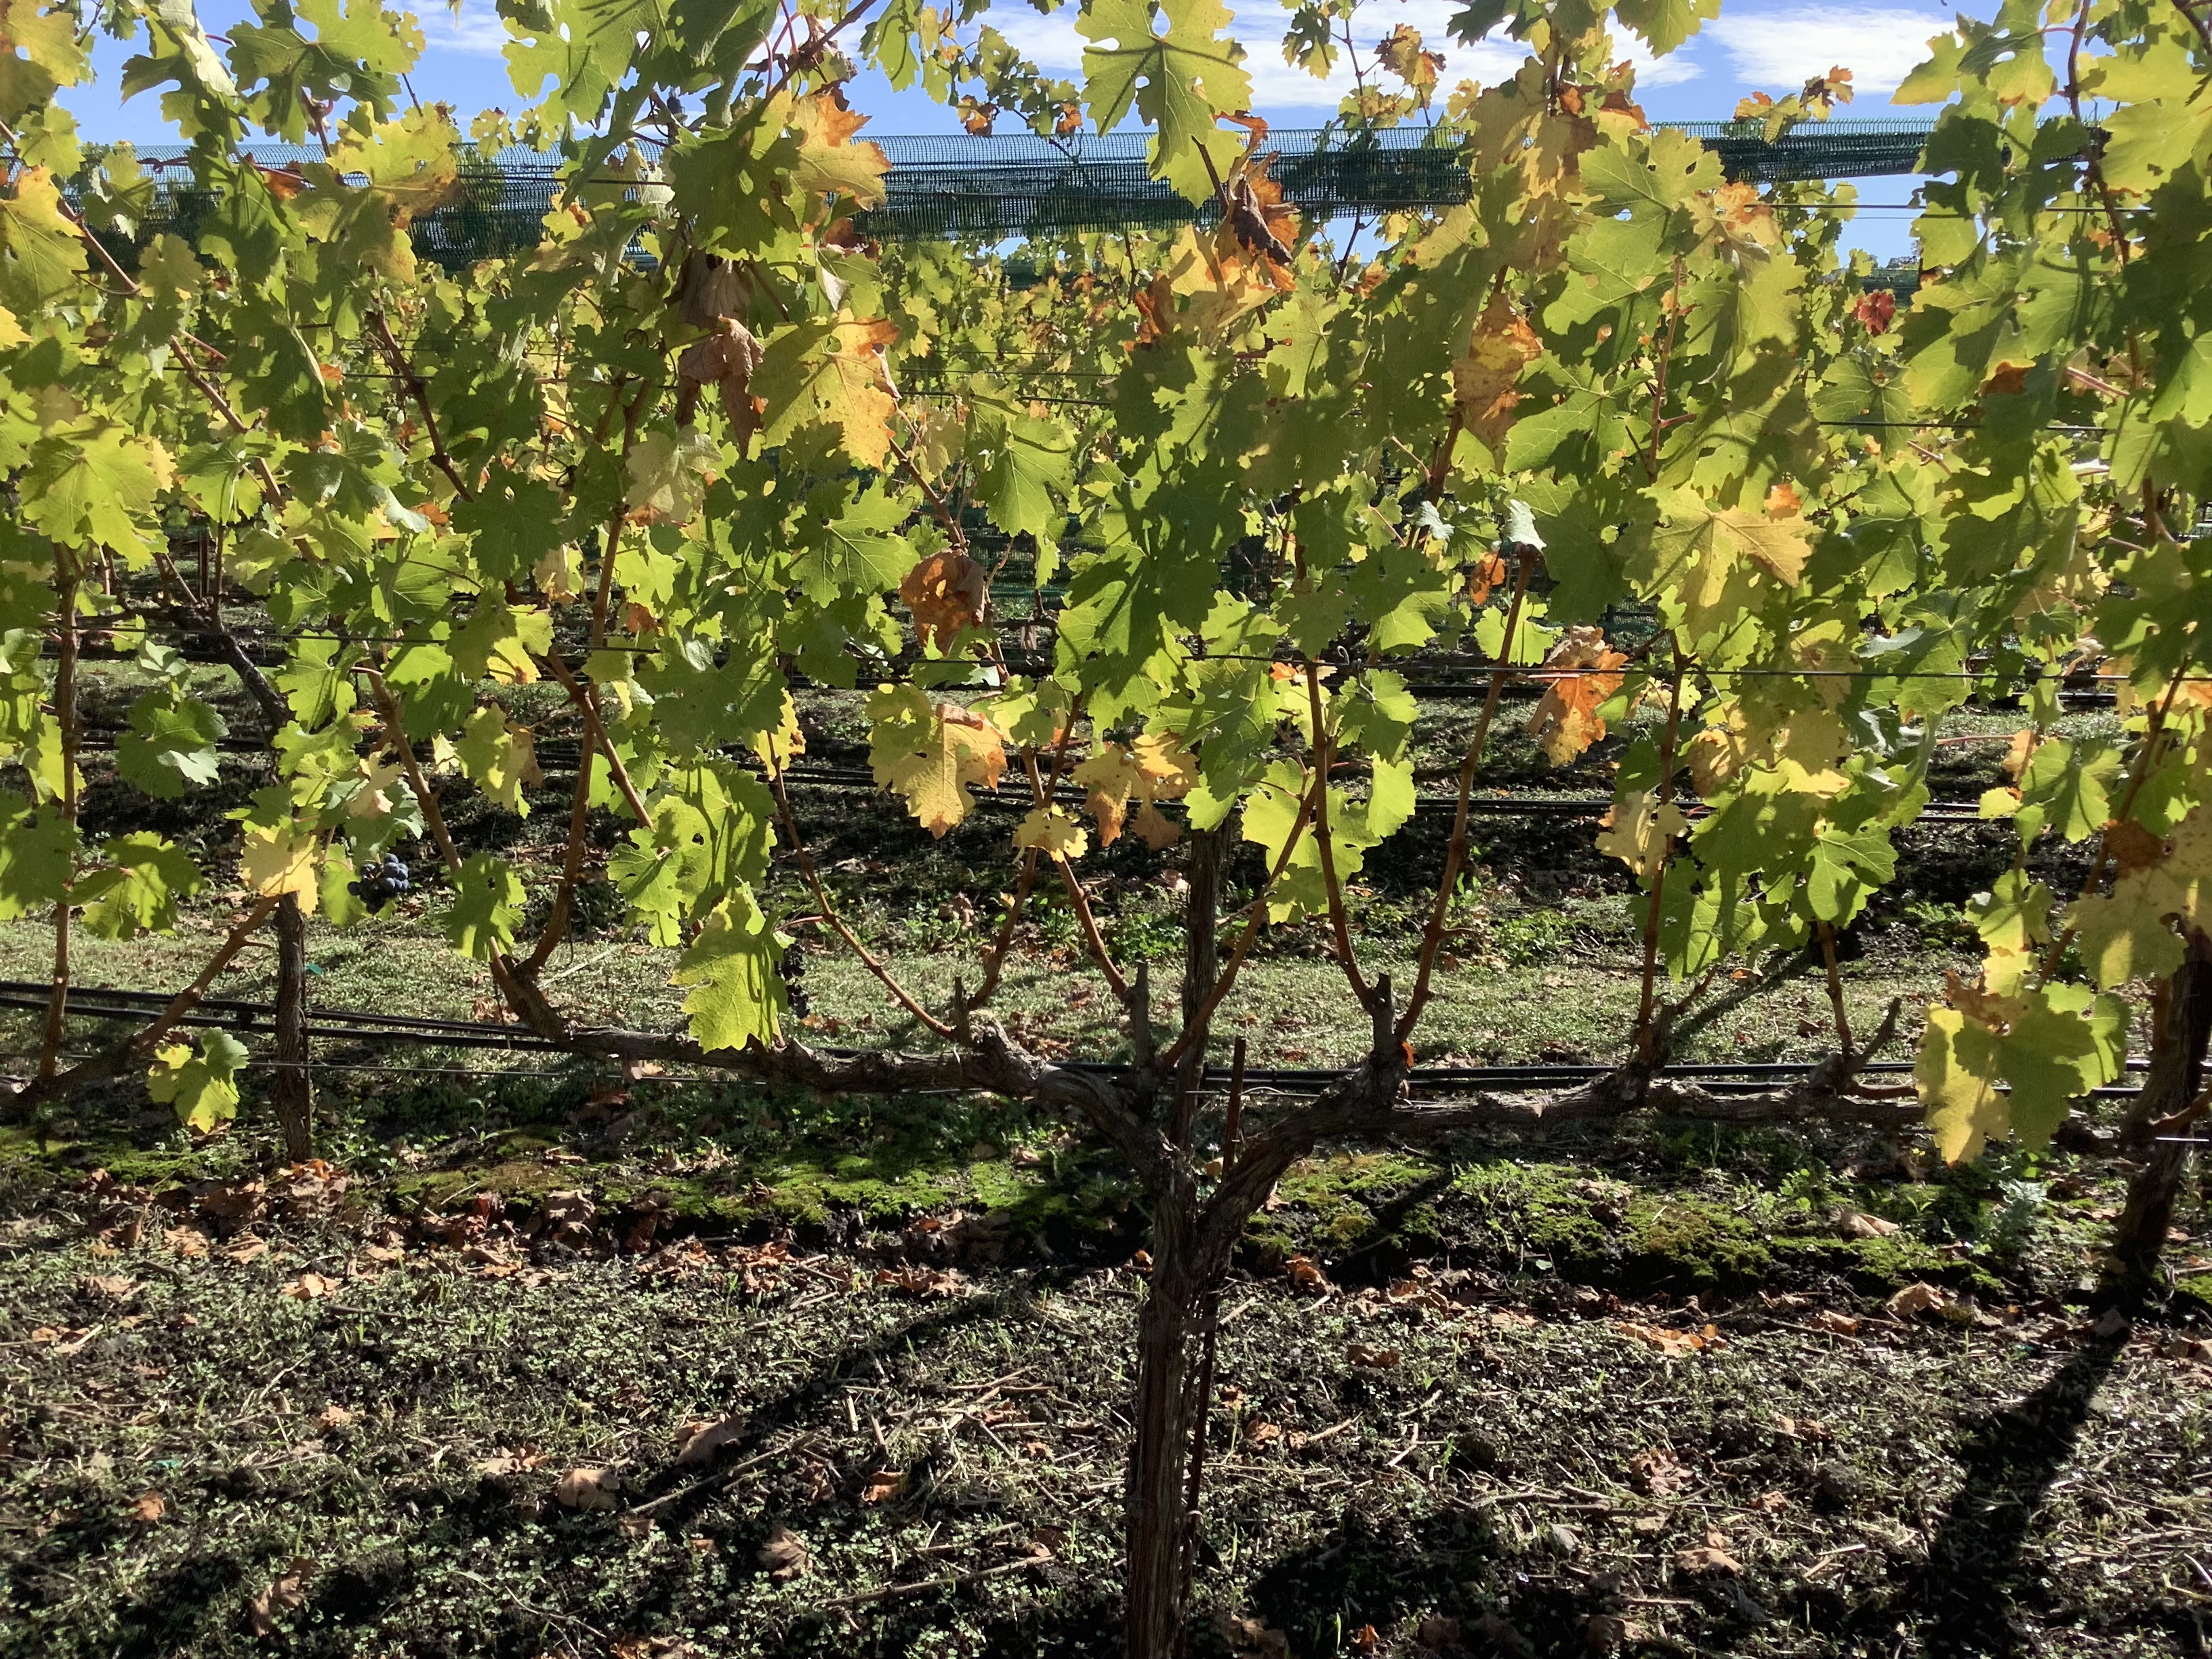
Label: No Virus